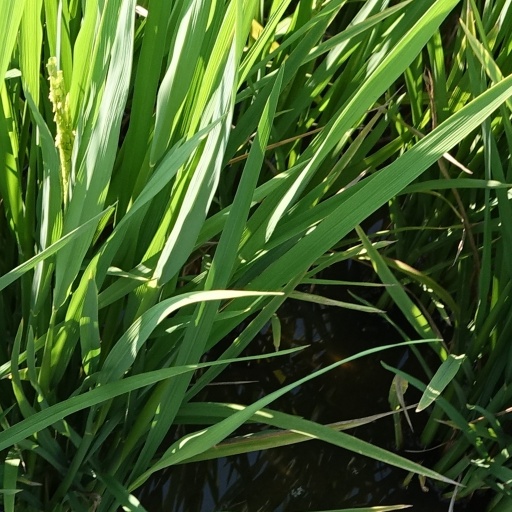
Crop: rice